Hans van Breukelen

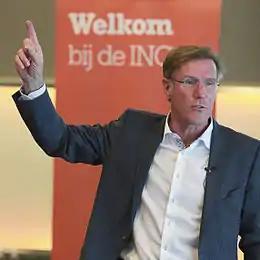
Van Breukelen in 2011

Johannes Franciscus "Hans" van Breukelen (born 4 October 1956) is a Dutch former professional footballer who played as a goalkeeper. He was the technical director of the Royal Dutch Football Association (KNVB) from 2017 until 2018.